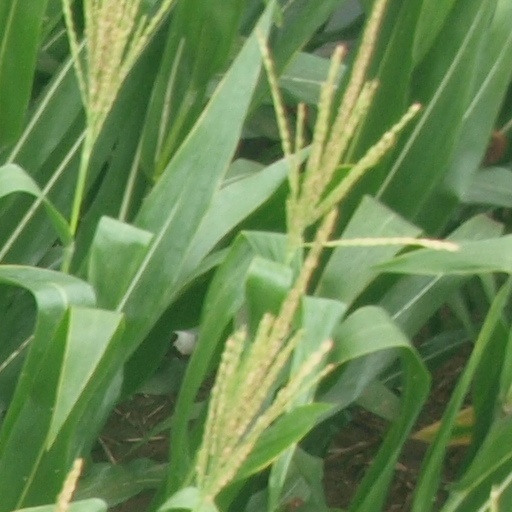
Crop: maize; corn